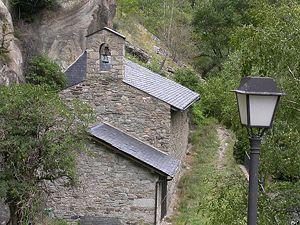
L'église Sant Antoni de la Grella est une église romane située près de Sispony et Anyós, en Andorre.